Pass Christian, Mississippi

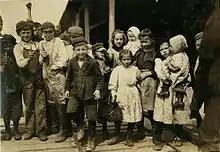
Children employed as oyster shuckers at Pass Packing Company, 1911. Photo by Lewis Hine.

Seafood production in the region has been severely impacted by large scale fish die-offs. The Deepwater Horizon oil spill, which occurred in the spring and summer of 2010—along with the presence of toxic sediments stirred up by Hurricane Katrina and record amounts of fresh water diverted into the Bonnet Carre Spillway in Louisiana—have brought seafood production to a standstill. Offshore oyster beds were hit especially hard. Field crews have reported a 50 percent to 65 percent mortality rate in some areas. An even greater mortality rate of 90 percent to 95 percent has been seen in other oyster beds. According to research from The Nature Conservancy, "roughly 13 years ago, Mississippi was harvesting nearly 500,000 sacks of oysters annually ...".